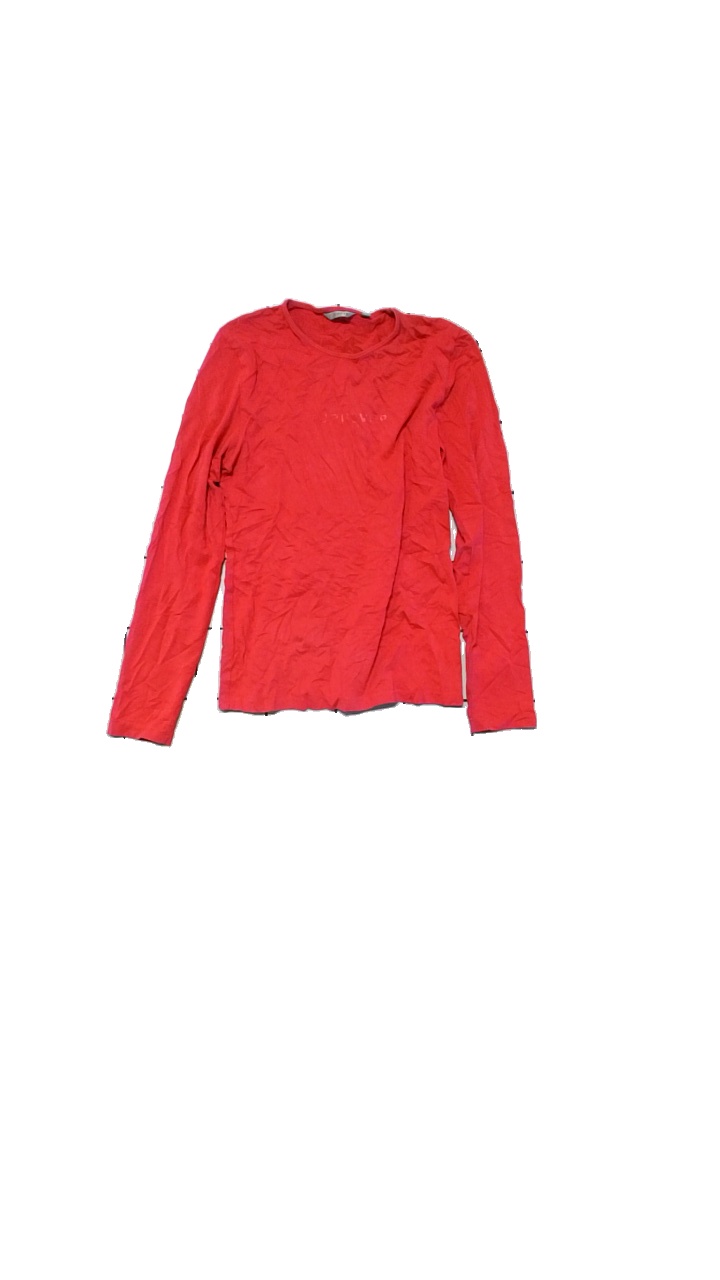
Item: Top (Ladies)
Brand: Turnover
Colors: Pink
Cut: Tight, C-collar, Regular
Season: All
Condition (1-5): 3
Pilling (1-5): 2
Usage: Reuse
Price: <50